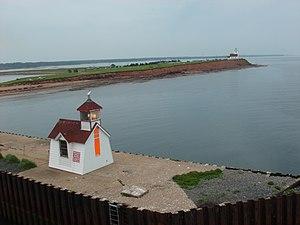
Le phare de Wood Islands (Range Front) était un phare d'alignement du port de Wood Islands situé sur la côte sud du Comté de Queens, au Canada. Il se trouve maintenant dans le Wood Islands Provincial Park à côté du phare de Wood Islands.